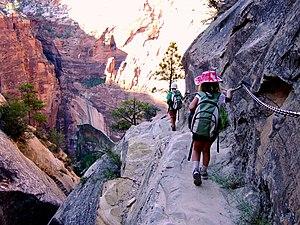
Sentier de randonnée Hidden Canyon trail, parc national de Zion
L'Hidden Canyon Trail est un sentier de randonnée du comté de Washington, dans l'Utah, aux États-Unis. Construit pendant l'été 1928 dans le style rustique du National Park Service, ce sentier du parc national de Zion est inscrit au Registre national des lieux historiques depuis le 14 février 1987.
Le parc national de Zion est un parc national américain situé dans le Sud-Ouest de l'État de l'Utah aux États-Unis.